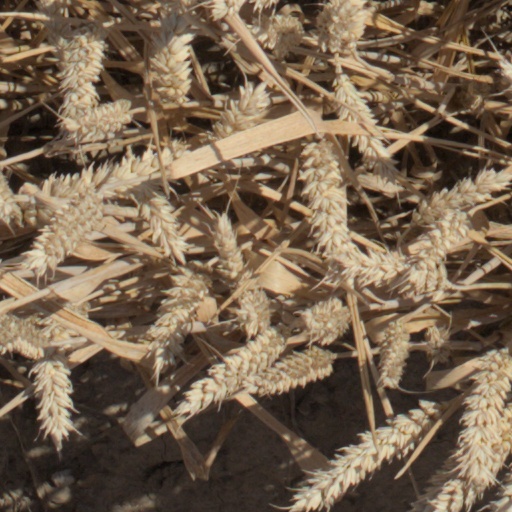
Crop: wheat